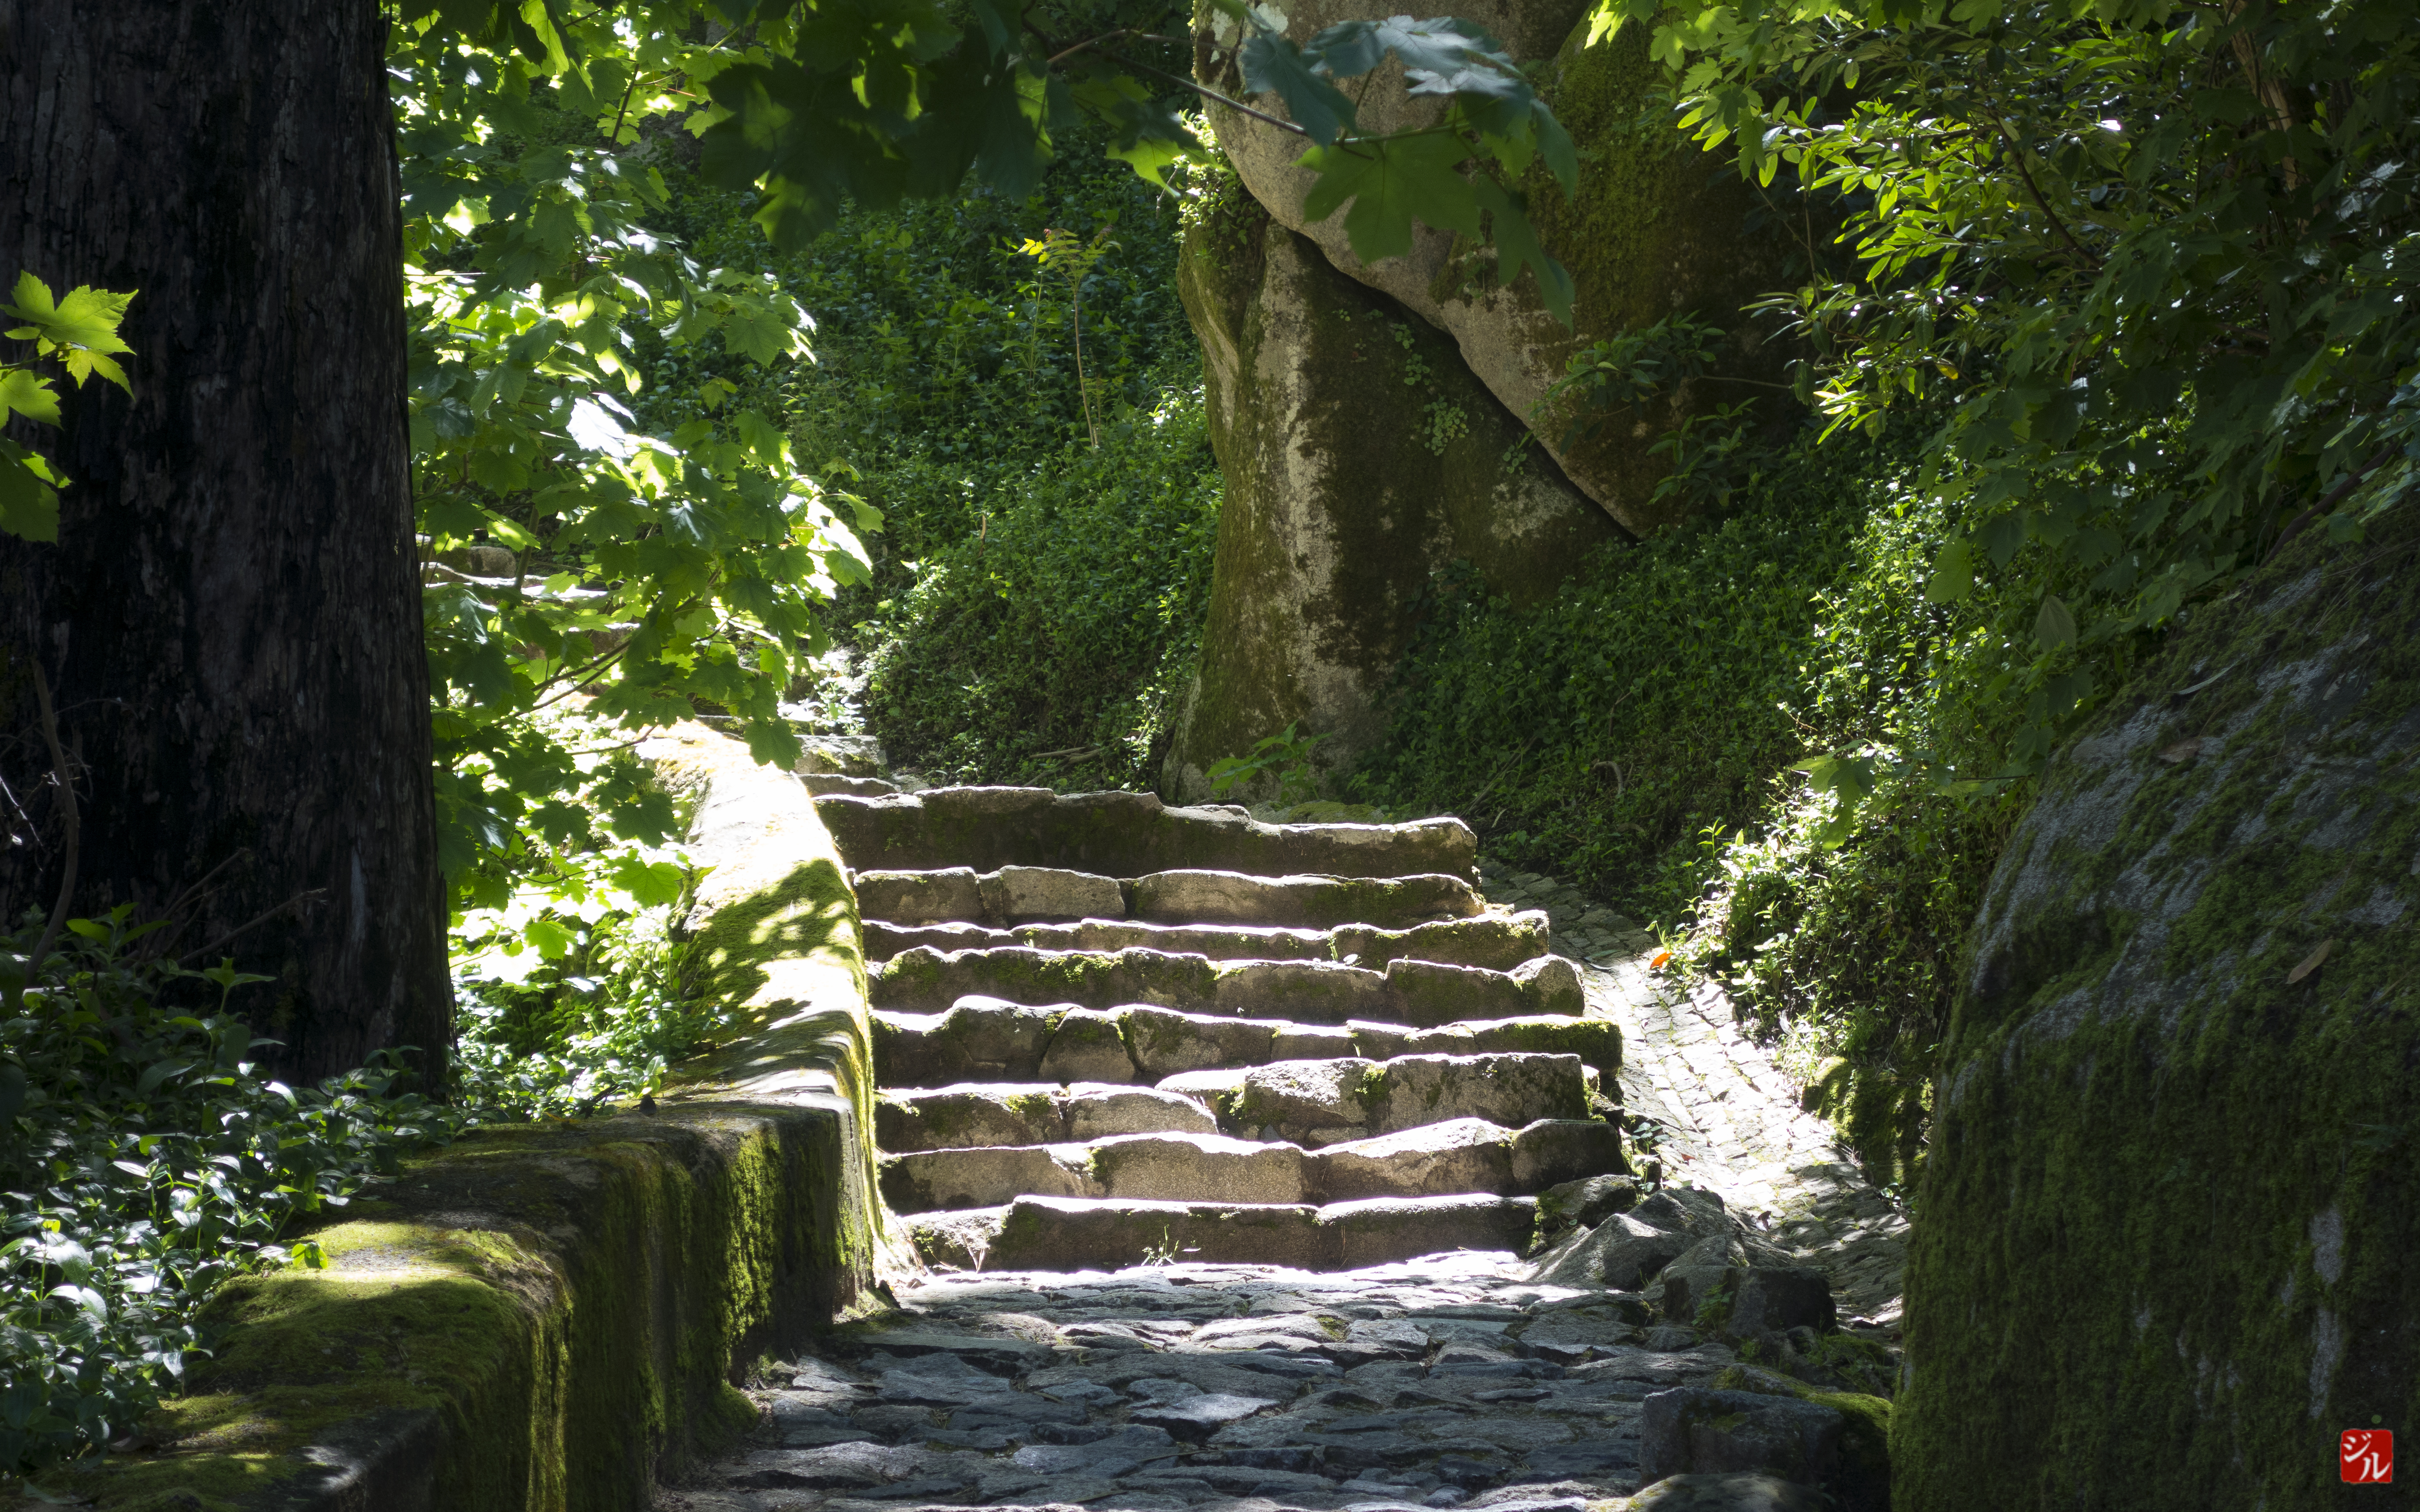
tree, grass, rock, lawn, flower, wall, pond, green, jungle, backyard, botany, garden, woodland, yard, water feature